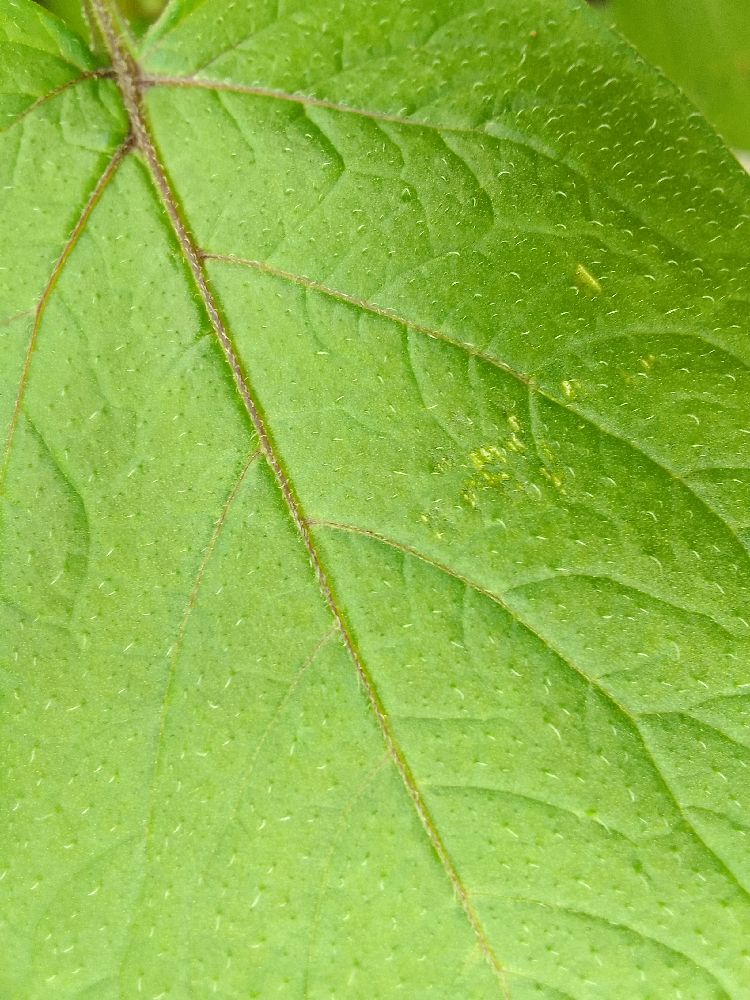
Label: Healthy